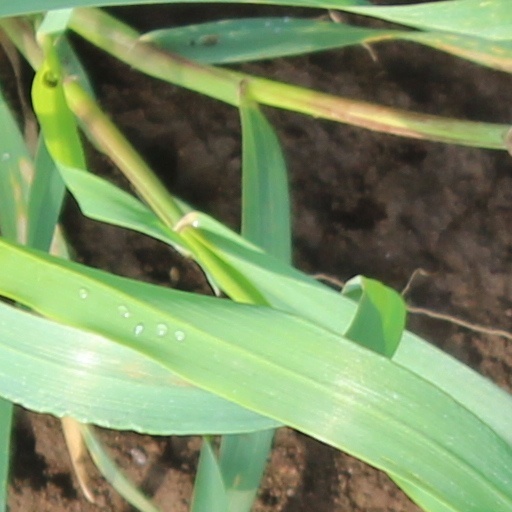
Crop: wheat